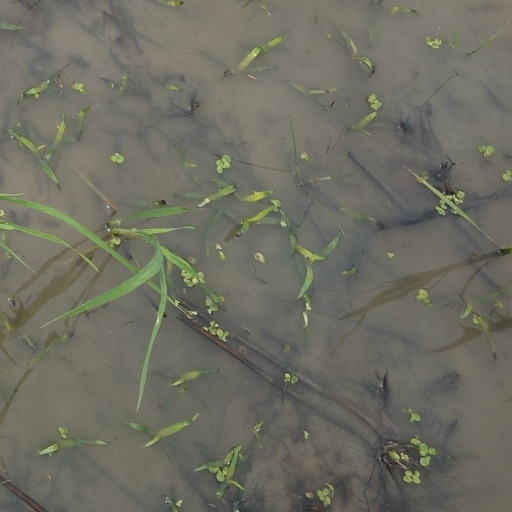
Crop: rice